Moscow Signal

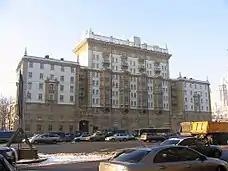
United States Embassy, Moscow

The Moscow Signal was a reported microwave transmission varying between 2.5 and 4 gigahertz, directed at the U.S. Embassy in Moscow from 1953 to 1976, resulting in an international incident. There were no significant health effects on embassy staff, although this conclusion has been disputed.